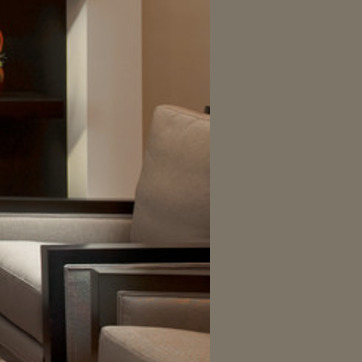
Material: fabric